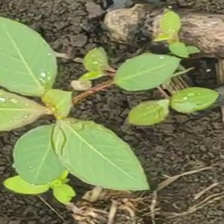
Weed species: Moti_dudhi(Euphorbia_geneculata_L)